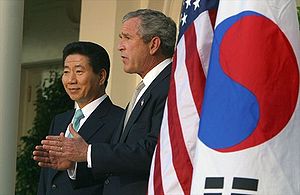
Roh Moo-hyun
Roh med George W. Bush under et besøg i det hvide hus i Maj 2003.
Roh Moo-hyun var præsident i Sydkorea fra 25. februar 2003, til 25. februar 2008. Før han gik ind i politik var han en anerkendt menneskerettighedsadvokat.